Fiat Uno

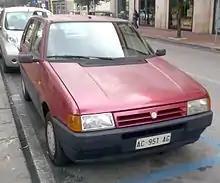
A Polish Uno marked Innocenti for the Italian market

The Fiat Uno is also assembled from complete knock down (CKD) kits in Pakistan by Raja Motor Company. Production started in 2001 and continued until 2004 when the manufacturing plant had to be closed down. Only the diesel variant of the car was made available under the 1.7D model. Although large scale manufacturing of the car has ceased, stocks of CKD are still being assembled and sold at present.